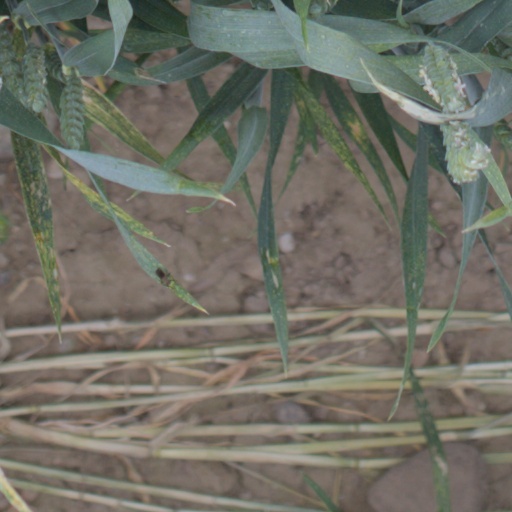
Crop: wheat